The Paseo (Kansas City, Missouri)

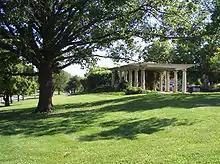
A beaux-arts pergola with Doric columns from 1899 designed by architect John Van Brunt, covered with wisteria vines in the parkway.

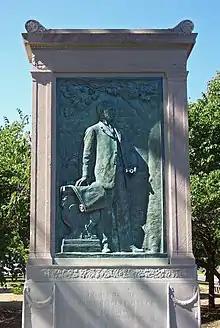
Bas-relief sculpture of August Meyer by Daniel Chester French, American sculptor.

The Paseo (also known as Paseo Boulevard, or Paseo) is a major north–south parkway in Kansas City, Missouri. As the city's first major boulevard, it runs approximately (85 blocks) through the center of the city: from Cliff Drive and Lexington Avenue on the bluffs above the Missouri River in the Pendleton Heights historic neighborhood, to 85th Street and Woodland Avenue. The parkway holds of boulevard parkland dotted with several Beaux-Arts-style decorative structures and architectural details maintained by the city's Parks and Recreation department.